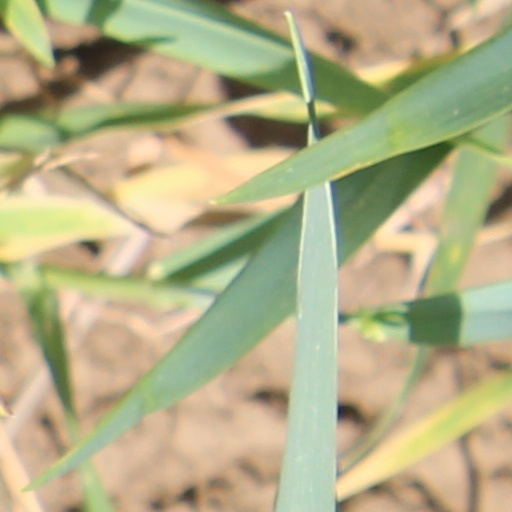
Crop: wheat